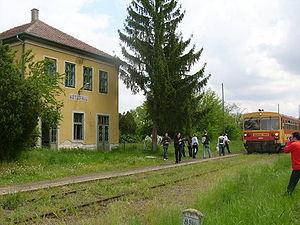
Kétújfalu est un village et une commune du comitat de Baranya en Hongrie.